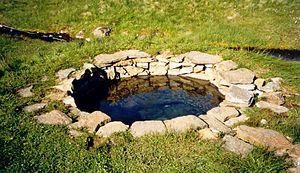
Le Bjarnarfjörður est un fjord s'ouvrant sur la baie de Húnaflói, à l'est des Vestfirðir, en Islande.